Pune district

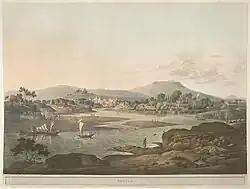
Watercolor painting of Pune in the late Peshwa era at the confluence of the Mula and Mutha Rivers by British artist Henry Salt

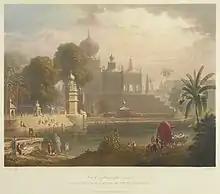
Saswad, seen from the Sangameshwar temple in 1813 by British artist Robert Melville Grindlay

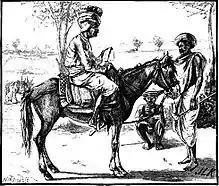
A Moneylender on a Bhimthadi horse.Pune district was a major breeding ground for the orse during Maratha rule

Shivaji's grandson, Shahu I, appointed the Chitpavan Brahmin Balaji Vishwanath as his Peshwa in 1714. Vishwanath received the area around Pune from the grateful mother of one of Shahu's ministers for saving her son's life. In 1718, Shahu sent him to Delhi to assist the Sayyads; in return for this help, Muhammad Shah (the Mughal emperor in Delhi) granted Shahu sardeshmukhi rights for Pune, Supa, Baramati, Indapur and Junnar. Shahu appointed Baji Rao I Peshwa in 1720, succeeding his father. Baji Rao moved his administration from Saswad to nearby Pune in 1728, laying the foundation for turning a kasbah into a large city. Pune grew in size and influence as Maratha rule extended through the subcontinent in subsequent decades. A well-known saying in the era before the third battle of Panipat was that the "ponies of Bhimthadi drank the water of the Indus river".